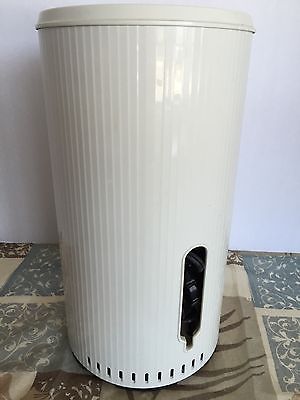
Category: coffee maker